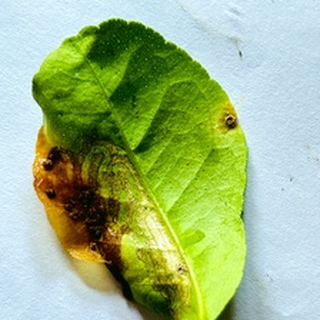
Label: lemon_citrus_canker